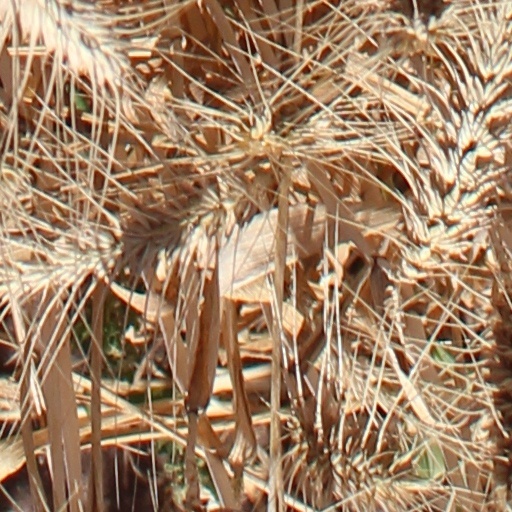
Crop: wheat